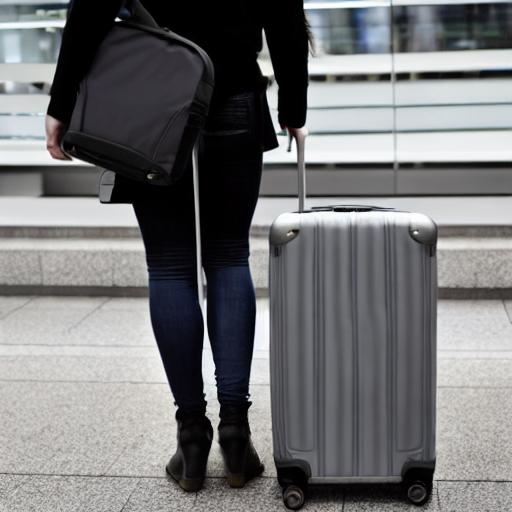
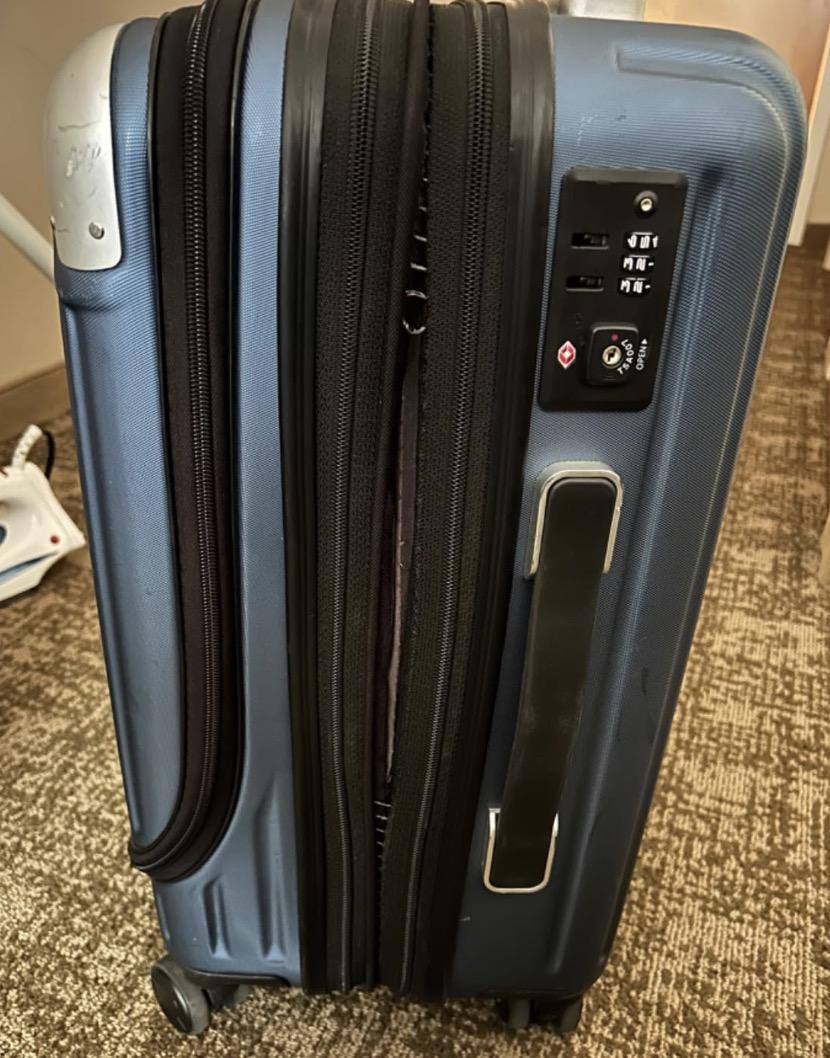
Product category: items_tea
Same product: no